PhillyCarShare

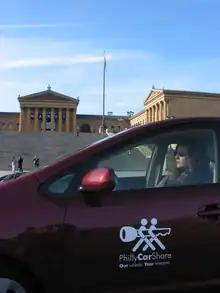
PhillyCarShare in front of the Philadelphia Museum of Art

Its partnership vehicle-sharing program with the City of Philadelphia was named one of 18 national finalists for the "Innovations in American Government Awards", which are overseen by the Ash Institute for Democratic Governance and Innovation at Harvard University's John F. Kennedy School of Government. This program allowed city workers to utilize car-sharing vehicles, and allowed the city to reduce its fleet of underutilized city-owned vehicles by 330 cars. The fleet reduction is estimated to have saved the City of Philadelphia $8 million. The City of Wilmington, Delaware joined PhillyCarShare in 2007.